High Road to China (film)

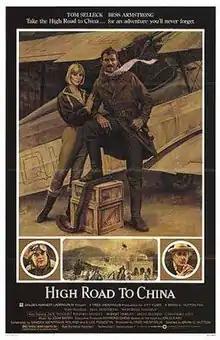
Theatrical release poster

High Road to China (a.k.a. Raiders of the End of the World) is a 1983 adventure-romance film set in the 1920s starring Tom Selleck in his first major starring role, playing a hard-drinking biplane pilot hired by society heiress Eve "Evie" Tozer (Bess Armstrong) to find her missing father (Wilford Brimley). The supporting cast includes Robert Morley and Brian Blessed. The Golden Harvest film (released by Warner Bros.) is loosely based on the 1977 novel of the same name by Jon Cleary. However, little beyond character names and the basic premise of an aerial race to China survived the translation to film.